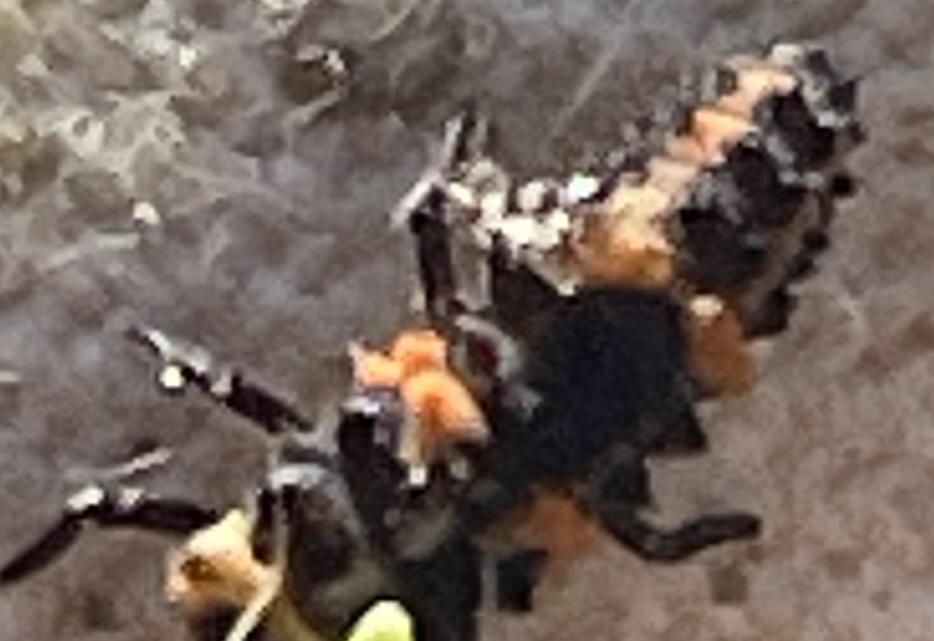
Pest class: predators